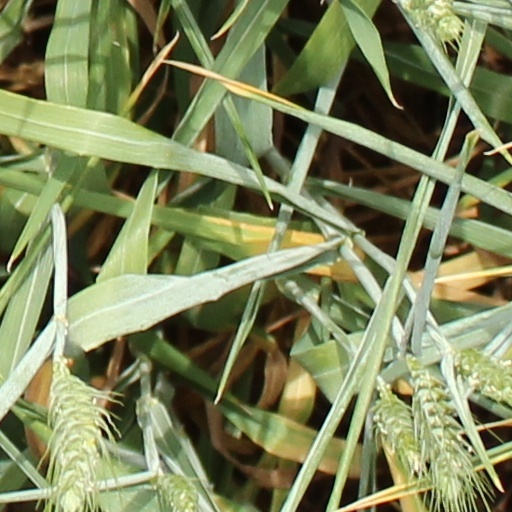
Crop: wheat